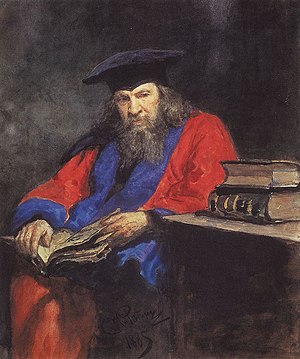
Ilja Repin / Galleri
Ilja Jefimovitj Repin var en russisk/sovjetisk maler.